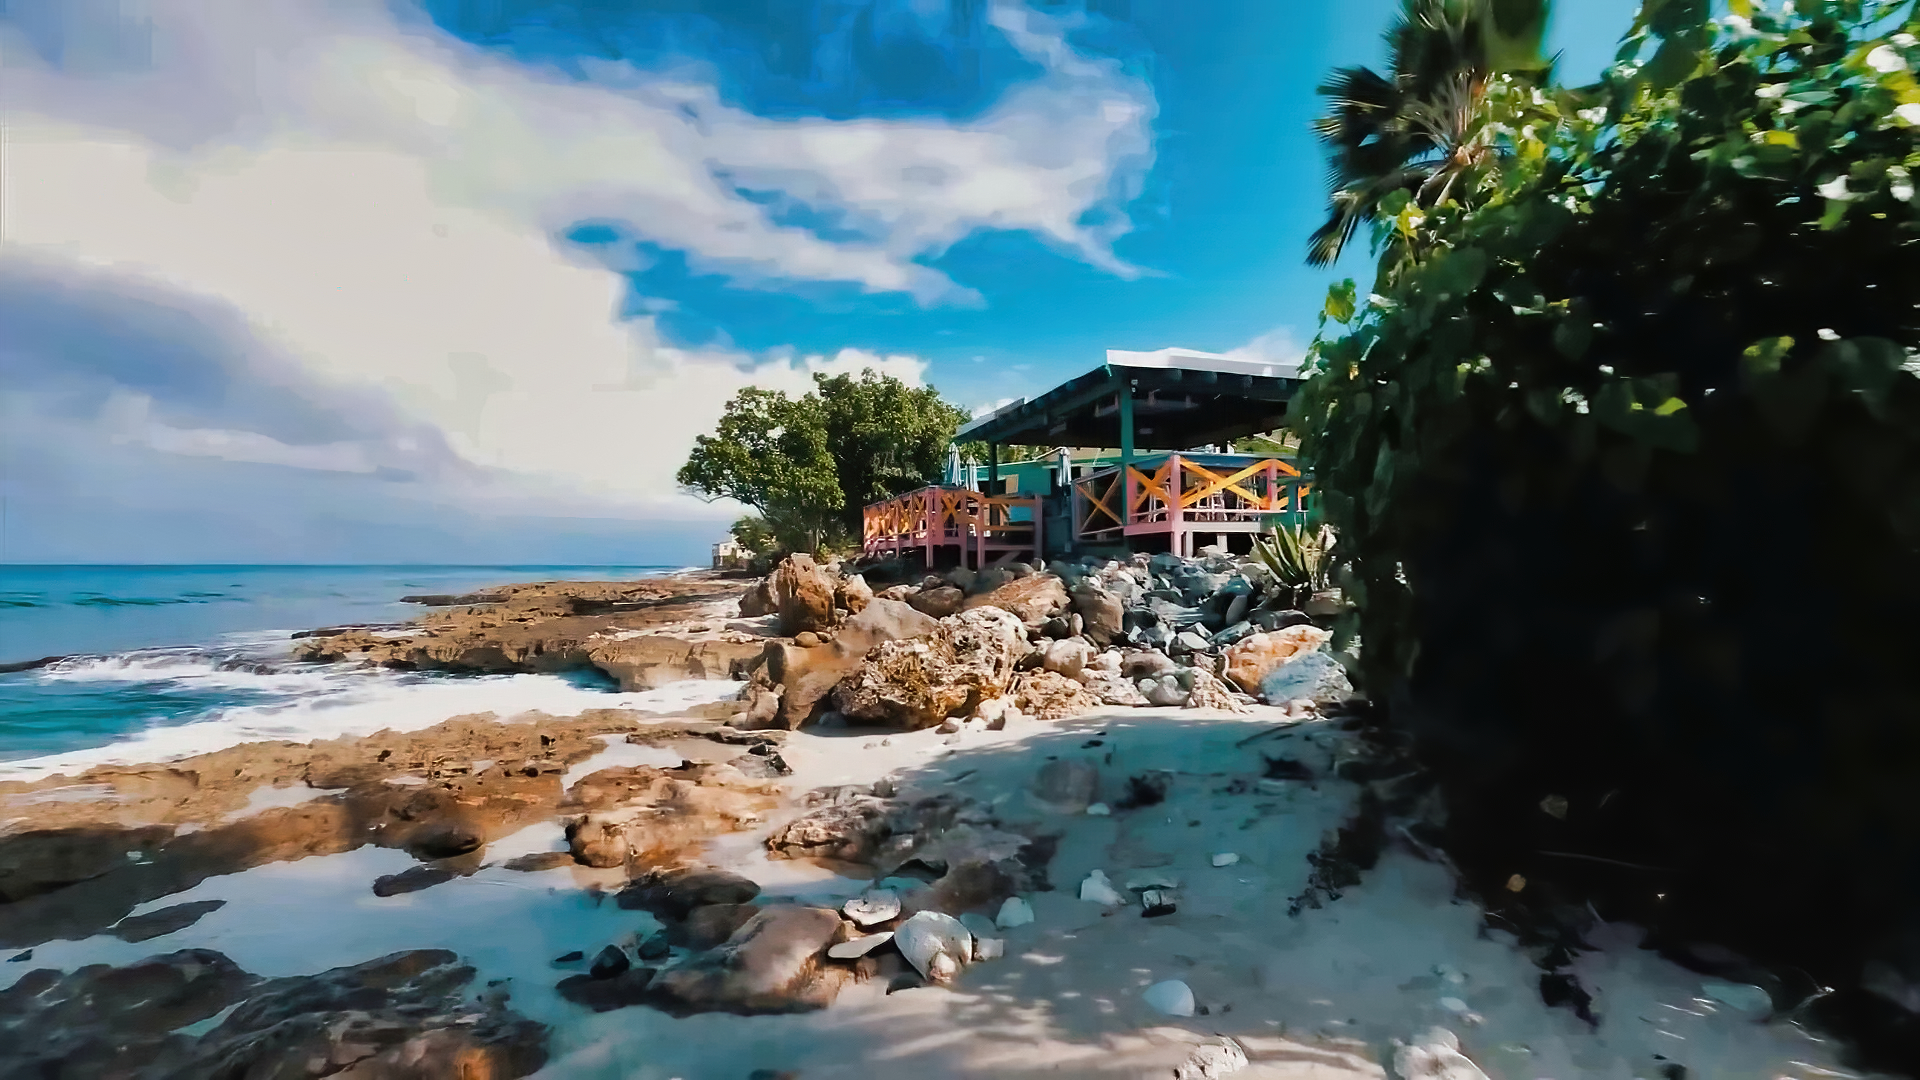
holiday, summer, beach, 2022, water, sky, cloud, building, blue, azure, tree, arecales, natural landscape, vegetation, coastal and oceanic landforms, house, landscape, leisure, horizon, travel, plant, wind wave, palm tree, island, cumulus, shore, rock, wilderness, caribbean, tropics, ocean, headland, coast, sand, hut, tourism, wave, bay, vacation, cove, attalea speciosa, resort, promontory, inlet, jungle, sea, wind, cape